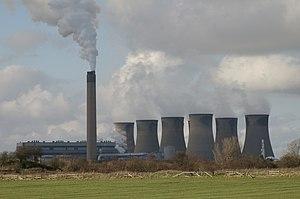
Fast and Furious: Hobbs and Shaw ou Rapides et dangereux présentent Hobbs et Shaw au Québec est un film d'action américain réalisé par David Leitch, sorti en 2019. Il s'agit à la fois d'une suite de Fast and Furious 8 et à la fois d'une série dérivée de la série de films Fast and Furious, mais dont l'histoire se centre principalement sur les personnages de Luke Hobbs et Deckard Shaw.